Alexis Michiels

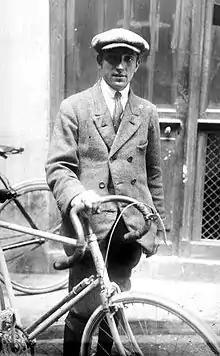

Alexis Michiels (19 December 1883 – 2 November 1976) was a cyclist. He competed in two events at the 1912 Summer Olympics representing France. He also rode in the 1919 Tour de France.